Baleària

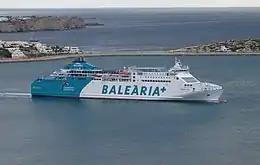
"Martin i Soler"

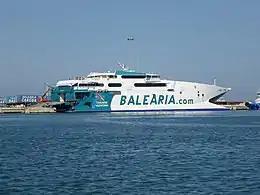
"Jaume I"

Baleària is the trading name for the Spanish shipping company Baleària Eurolíneas Marítimas S.A. The company operates passenger ferry services in the Mediterranean and Caribbean.